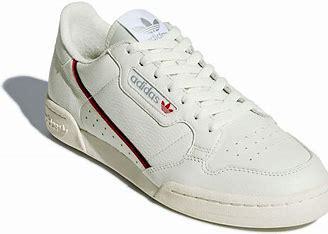
Brand: Adidas
Model: Continental 80